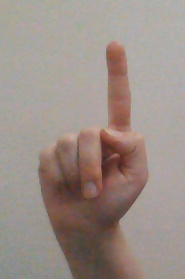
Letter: bb